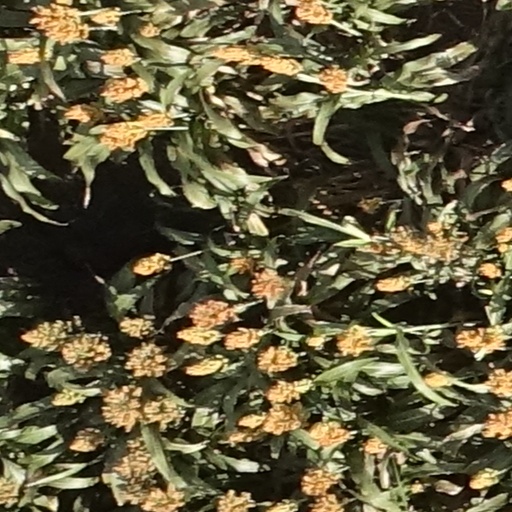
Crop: sorghum